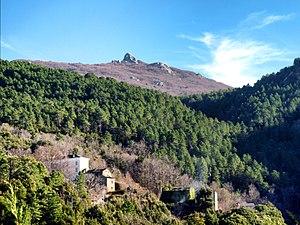
Gavignano est une commune française située dans la circonscription départementale de la Haute-Corse et le territoire de la collectivité de Corse. Elle appartient à l'ancienne piève de Rostino, en Castagniccia.